Smithson baronets

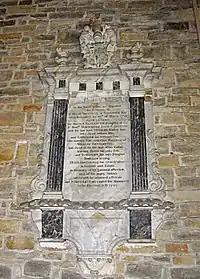
Mural monument to Sir Hugh Smithson, 3rd Baronet, St John the Baptist, Stanwick

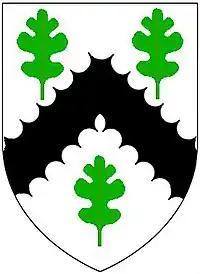
Smithson of Stanwick, Yorkshire (ancient)

The Smithson Baronetcy, of Stanwick in the County of York, is a title in the Baronetage of England. It was created on 2 August 1660 for Hugh Smithson (1598-1670) of Stanwick St John, Yorkshire. Sir Hugh Smithson, 3rd Baronet, married Elizabeth Langdale, daughter of Marmaduke Langdale, Baron Langdale. Sir Hugh Smithson, the fourth Baronet, married Lady Elizabeth Seymour, daughter of Algernon Seymour, 7th Duke of Somerset and heiress of the Percy family, Earls of Northumberland. In 1749 the Duke of Somerset was created Earl of Northumberland, with remainder to his son-in-law Sir Hugh Smithson, who succeeded as second Earl on his father-in-law's death in 1750. He assumed the surname of Percy and was created Duke of Northumberland in 1766. The baronetcy remains merged with the dukedom.